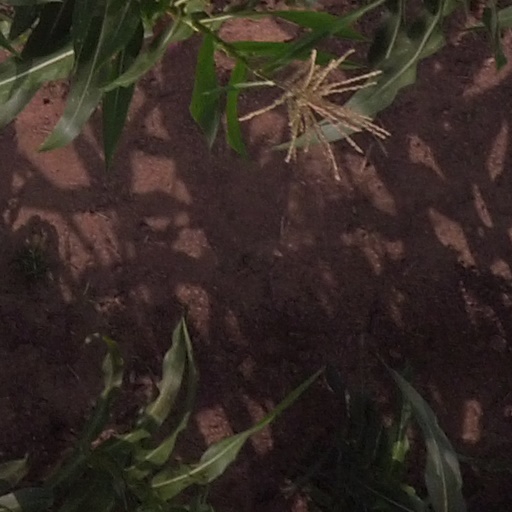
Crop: maize; corn